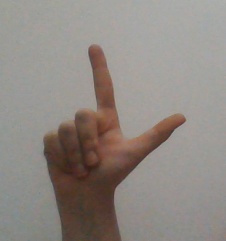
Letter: laam